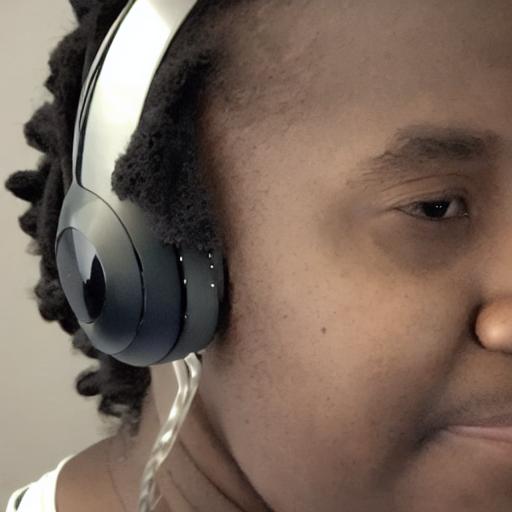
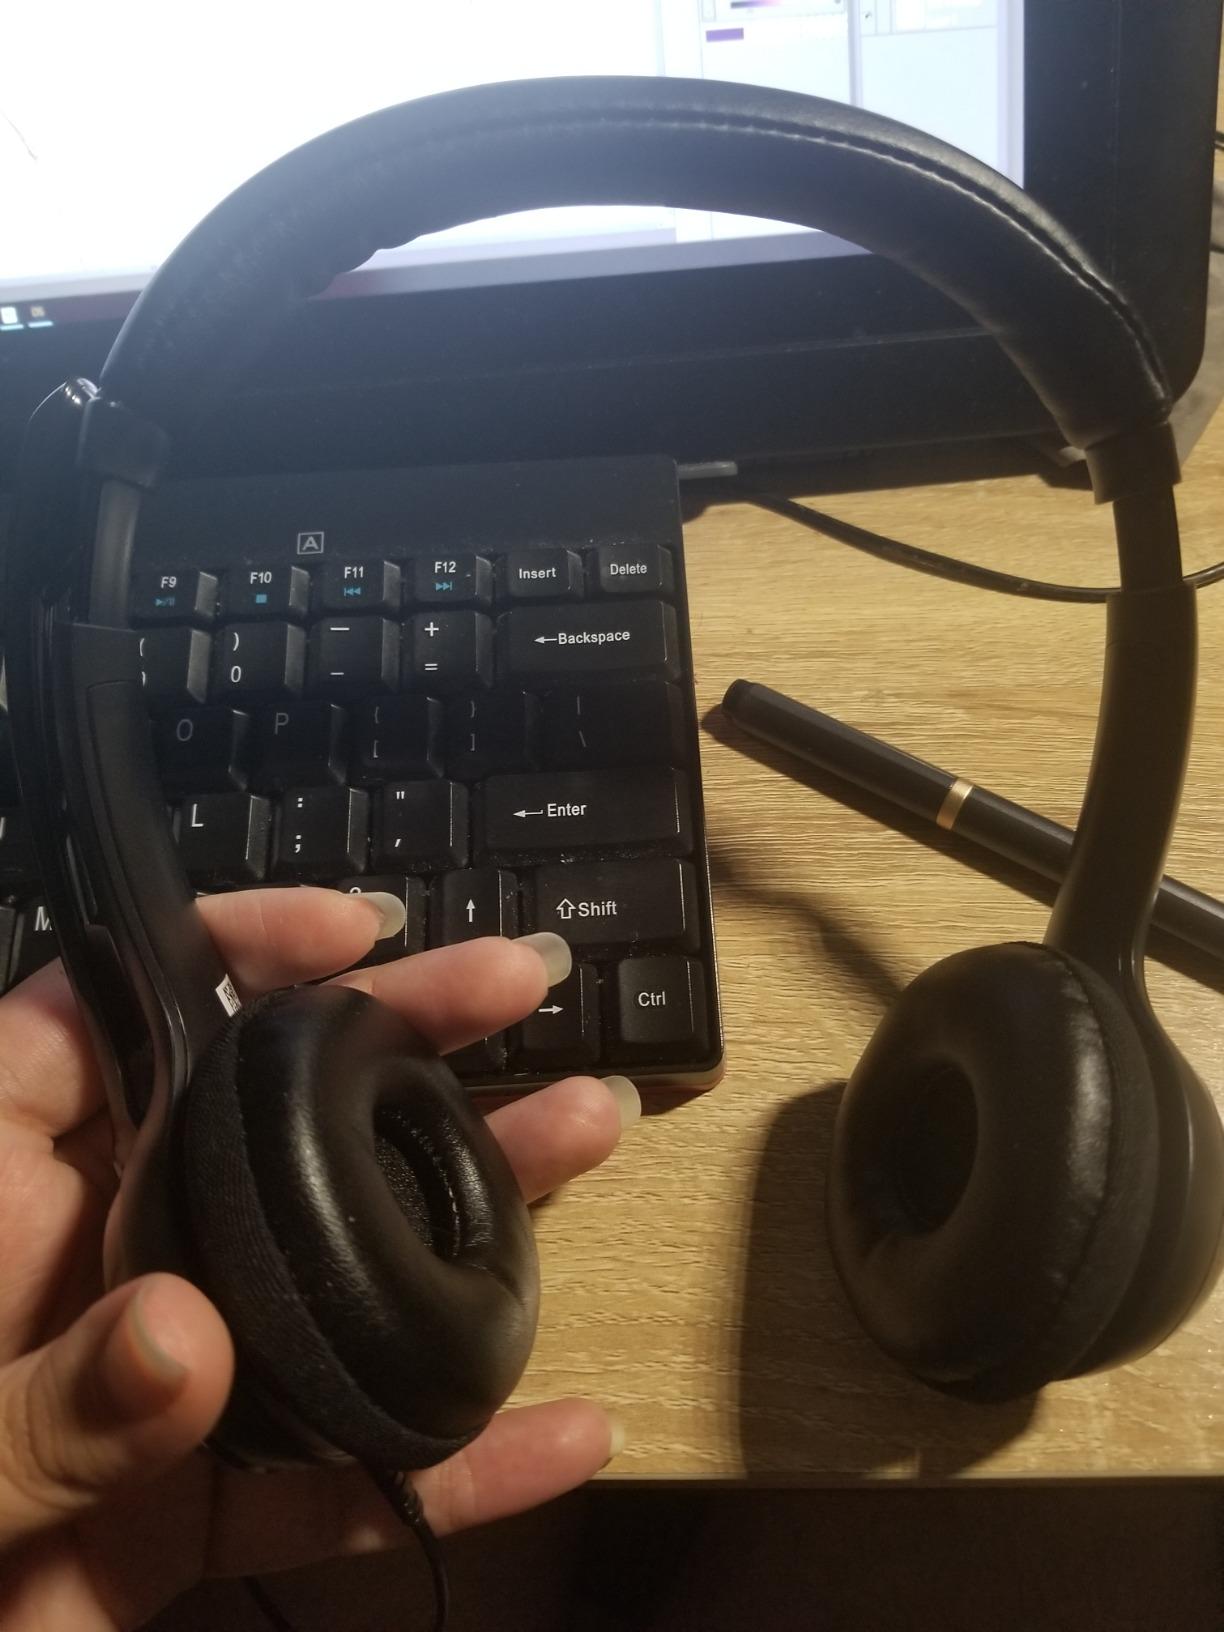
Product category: headphones
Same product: no